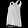
Label: T - shirt / top